Bulletin de la Société Chimique de France

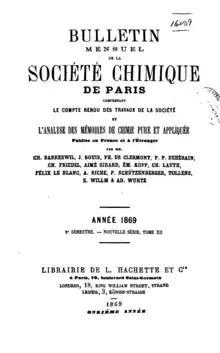
An 1869 volume of the "Bulletin"

In 1998 the journal was absorbed by the "European Journal of Organic Chemistry" and the "European Journal of Inorganic Chemistry".